Spidron

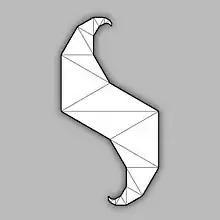
First spidron created by Dániel Erdély in 1979, consisting of equilateral triangles and the symmetrical obtuse isosceles triangles which together form right triangles

In geometry, a spidron is a continuous flat geometric figure composed entirely of triangles, where, for every pair of joining triangles, each has a leg of the other as one of its legs, and neither has any point inside the interior of the other. A deformed spidron is a three-dimensional figure sharing the other properties of a specific spidron, as if that spidron were drawn on paper, cut out in a single piece, and folded along a number of legs.